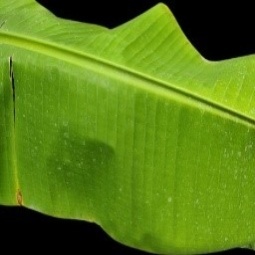
Label: Healthy